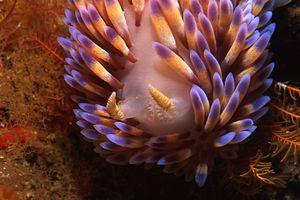
Bonisa nakaza est une espèce de mollusques nudibranches de la famille des Proctonotidae. Ce mollusque qui peut mesurer jusqu'à 120 mm est seulement présent sur le littoral sud-africain.
Le genre Janolus appartient à la famille des proctonotidés qui regroupe des arminacés aeoliformes disposant de tentacules oraux bien distincts et d'un anus medio-dorsal. Ce genre se caractérise par des grands rhinophores non rétractiles séparés par un caroncule.